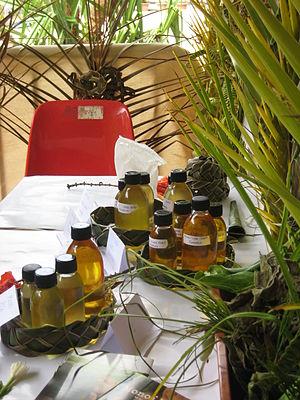
Monoï traditionnel de Fakarava
On appelle huile essentielle, ou parfois essence végétale, le liquide concentré et hydrophobe des composés aromatiques volatils d'une plante. Il est obtenu par extraction mécanique, entraînement à la vapeur d'eau ou distillation à sec.
Le monoï est un produit de beauté obtenu par macérations de fleurs de Tiaré tahiti dans de l'huile raffinée de coprah. Le monoï est un produit traditionnel des îles de la Polynésie française. Il est utilisé en Europe surtout comme huile bronzante et évite la déshydratation de la peau au soleil, mais il ne protège pas contre les ultraviolets. Il sert au contraire en Polynésie comme huile de massage pour nourrir la peau et huiler les cheveux.
Le Tiaré tahiti, littéralement « fleur de Tahiti », souvent réduit à Fleur de Tiare est une espèce de petit arbuste au puissant parfum de jasmin, présent dans une grande partie du Pacifique insulaire, jusqu'au Vanuatu. Cet arbuste tropical sempervirent peut atteindre jusqu'à 4 mètres de haut. Ses feuilles à l'aspect vernissé mesurent de 5 à 16 cm ; la fleur est généralement blanche et présente de 5 à 9 pétales arrangés en hélice. Il arrive que certains tiare Tahiti soient jaunes.